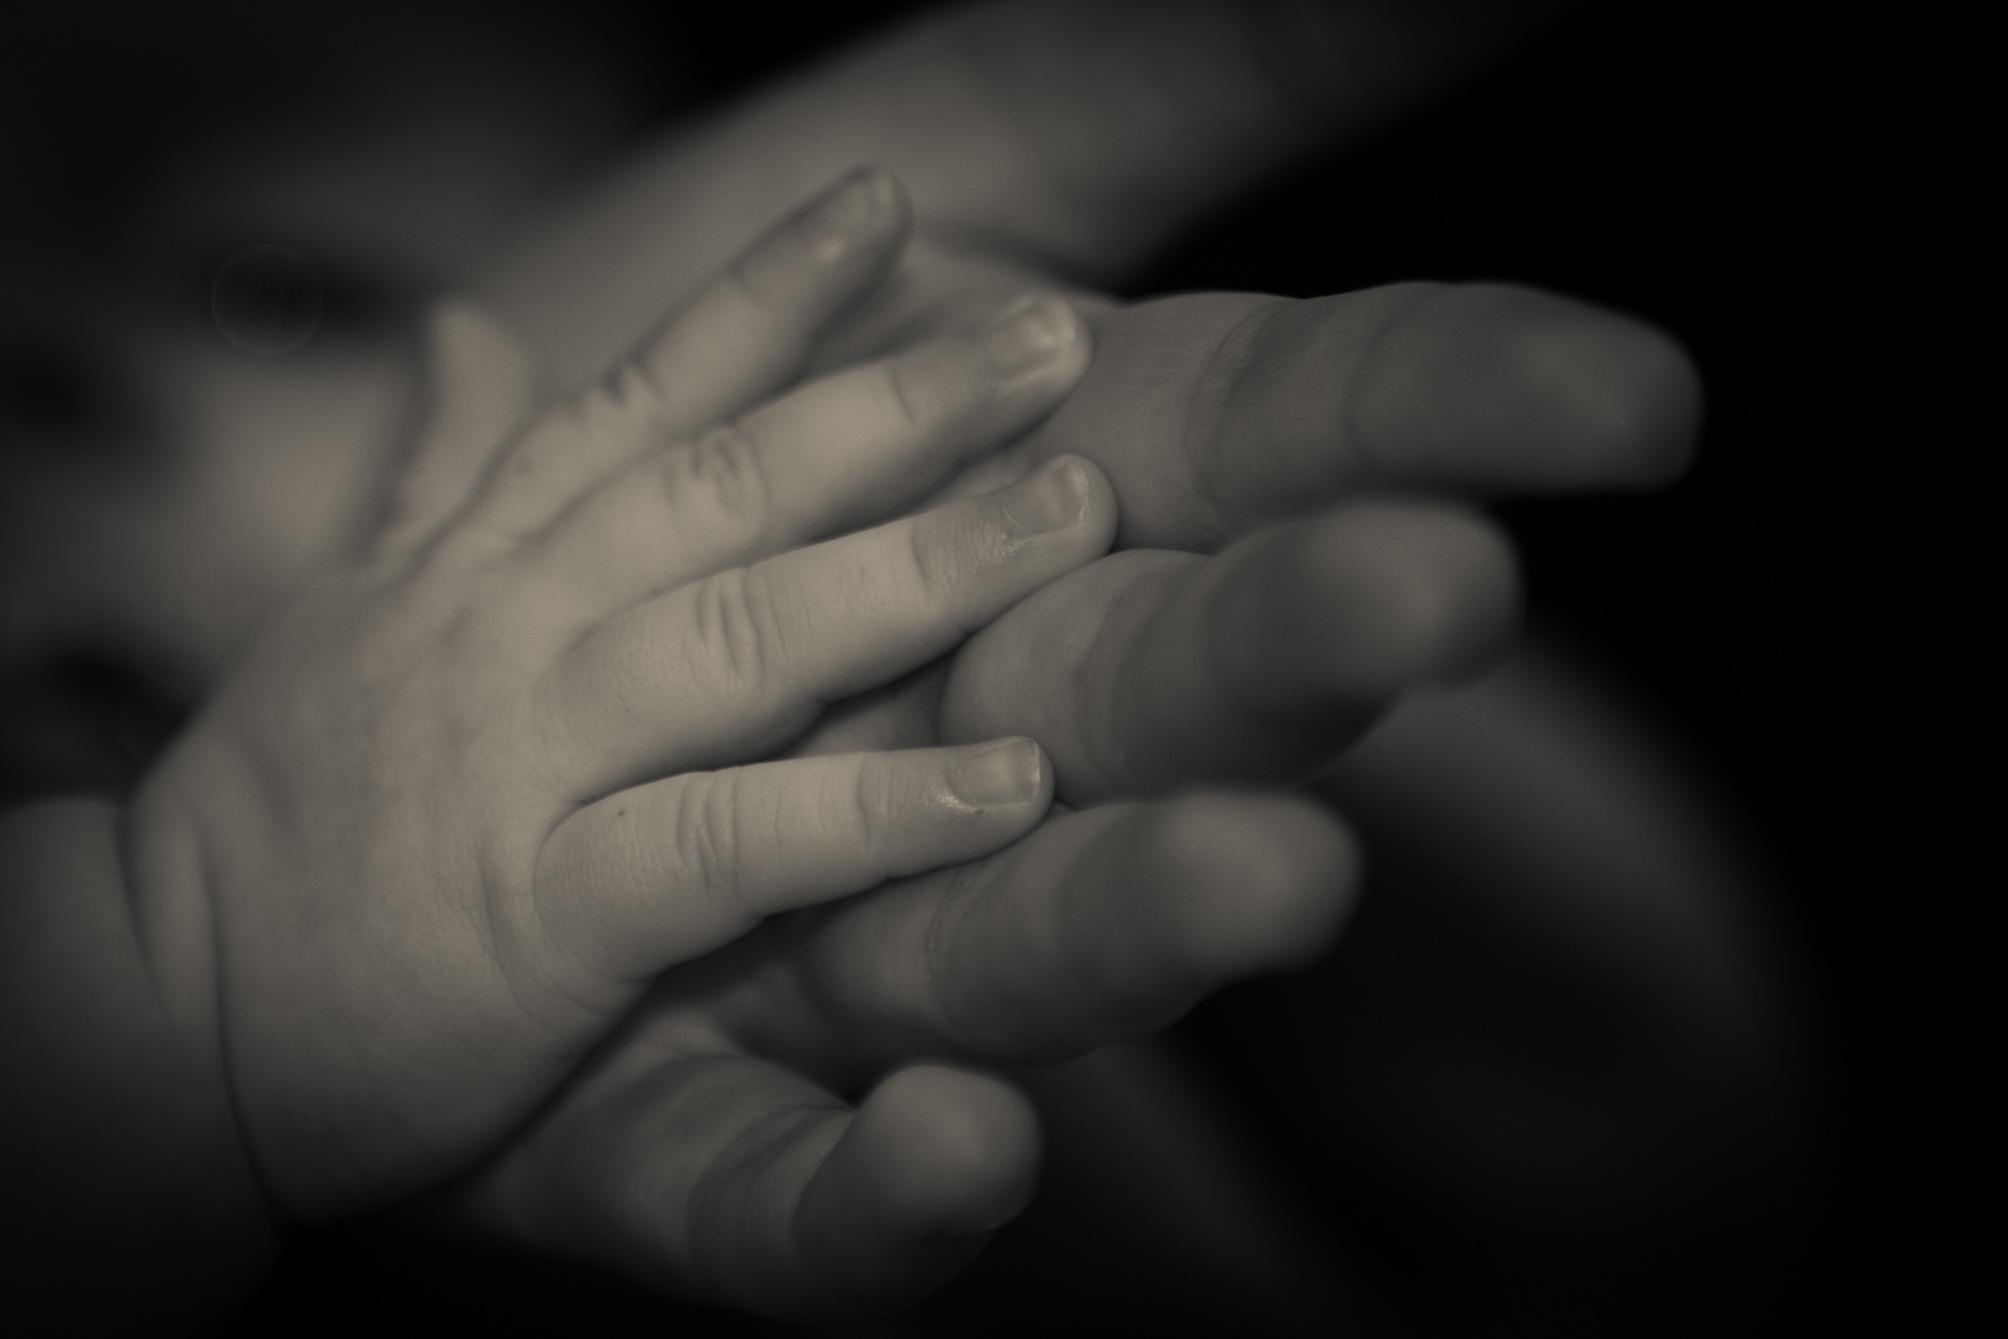
hand, black and white, white, photography, finger, darkness, black, monochrome, arm, close up, trust, emotion, thumb, interaction, child's hand, sense, monochrome photography